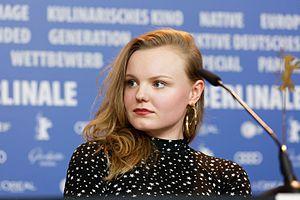
Maria-Victoria Drăguș, née en 1994 en Roumanie, est une actrice et danseuse allemande.